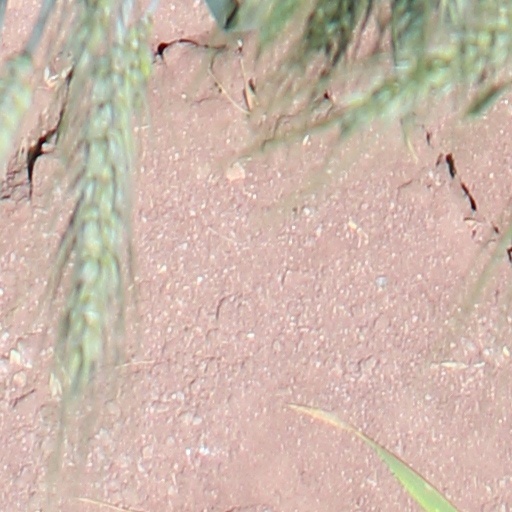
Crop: wheat